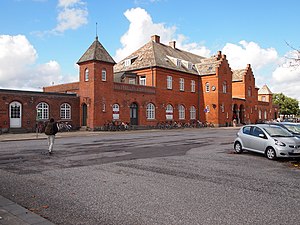
Holstebro Station
Holstebro station. Sporene ligger bag bygningen
Holstebro Station This is a photo of a listed building in Denmark, number 661-177063-1 in the Heritage Agency of Denmark database for Listed Buildings.
Holstebro Station er en dansk jernbanestation i Holstebro. Stationsbygningen er tegnet af overarkitekt Heinrich Wenck, som bl.a. også har tegnet Københavns hovedbanegård. Stationen benyttes af både Arriva og DSB